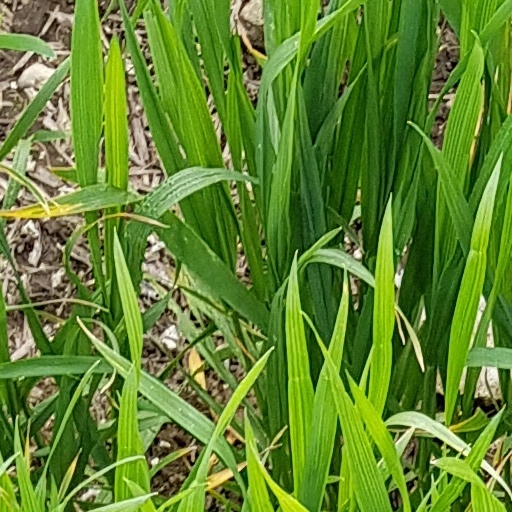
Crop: wheat